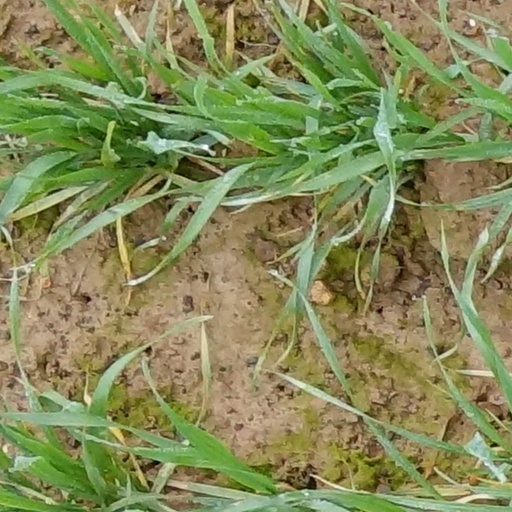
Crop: wheat